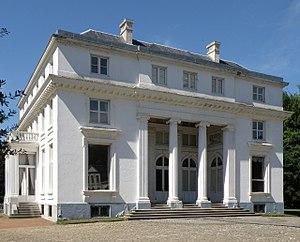
Edegem (prov. Antwerpen, België). Hof ter Linden.